The Wishing Ring: An Idyll of Old England

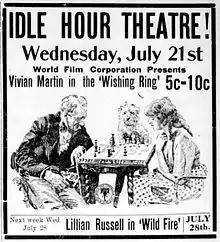
Newspaper advertisement.

The Wishing Ring: An Idyll of Old England is a 1914 American silent comedy-drama film directed by Maurice Tourneur and starring Vivian Martin. Based on the 1910 play of the same name by Owen Davis that ran on Broadway starring Marguerite Clark, the film was shot in Fort Lee, New Jersey by the World Film Corporation.